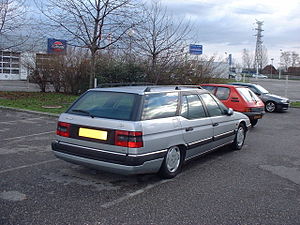
Citroën XM / Historie / Facelift
Citroën XM var en personbilsmodel bygget af den franske bilfabrikant Citroën mellem maj 1989 og oktober 2000. Combi coupé'en blev bygget i Rennes i Bretagne, mens den i efteråret 1991 introducerede stationcarversion blev bygget hos bilfabrikanten Heuliez. XM tilhørte enten den øvre mellemklasse eller luksusklassen.